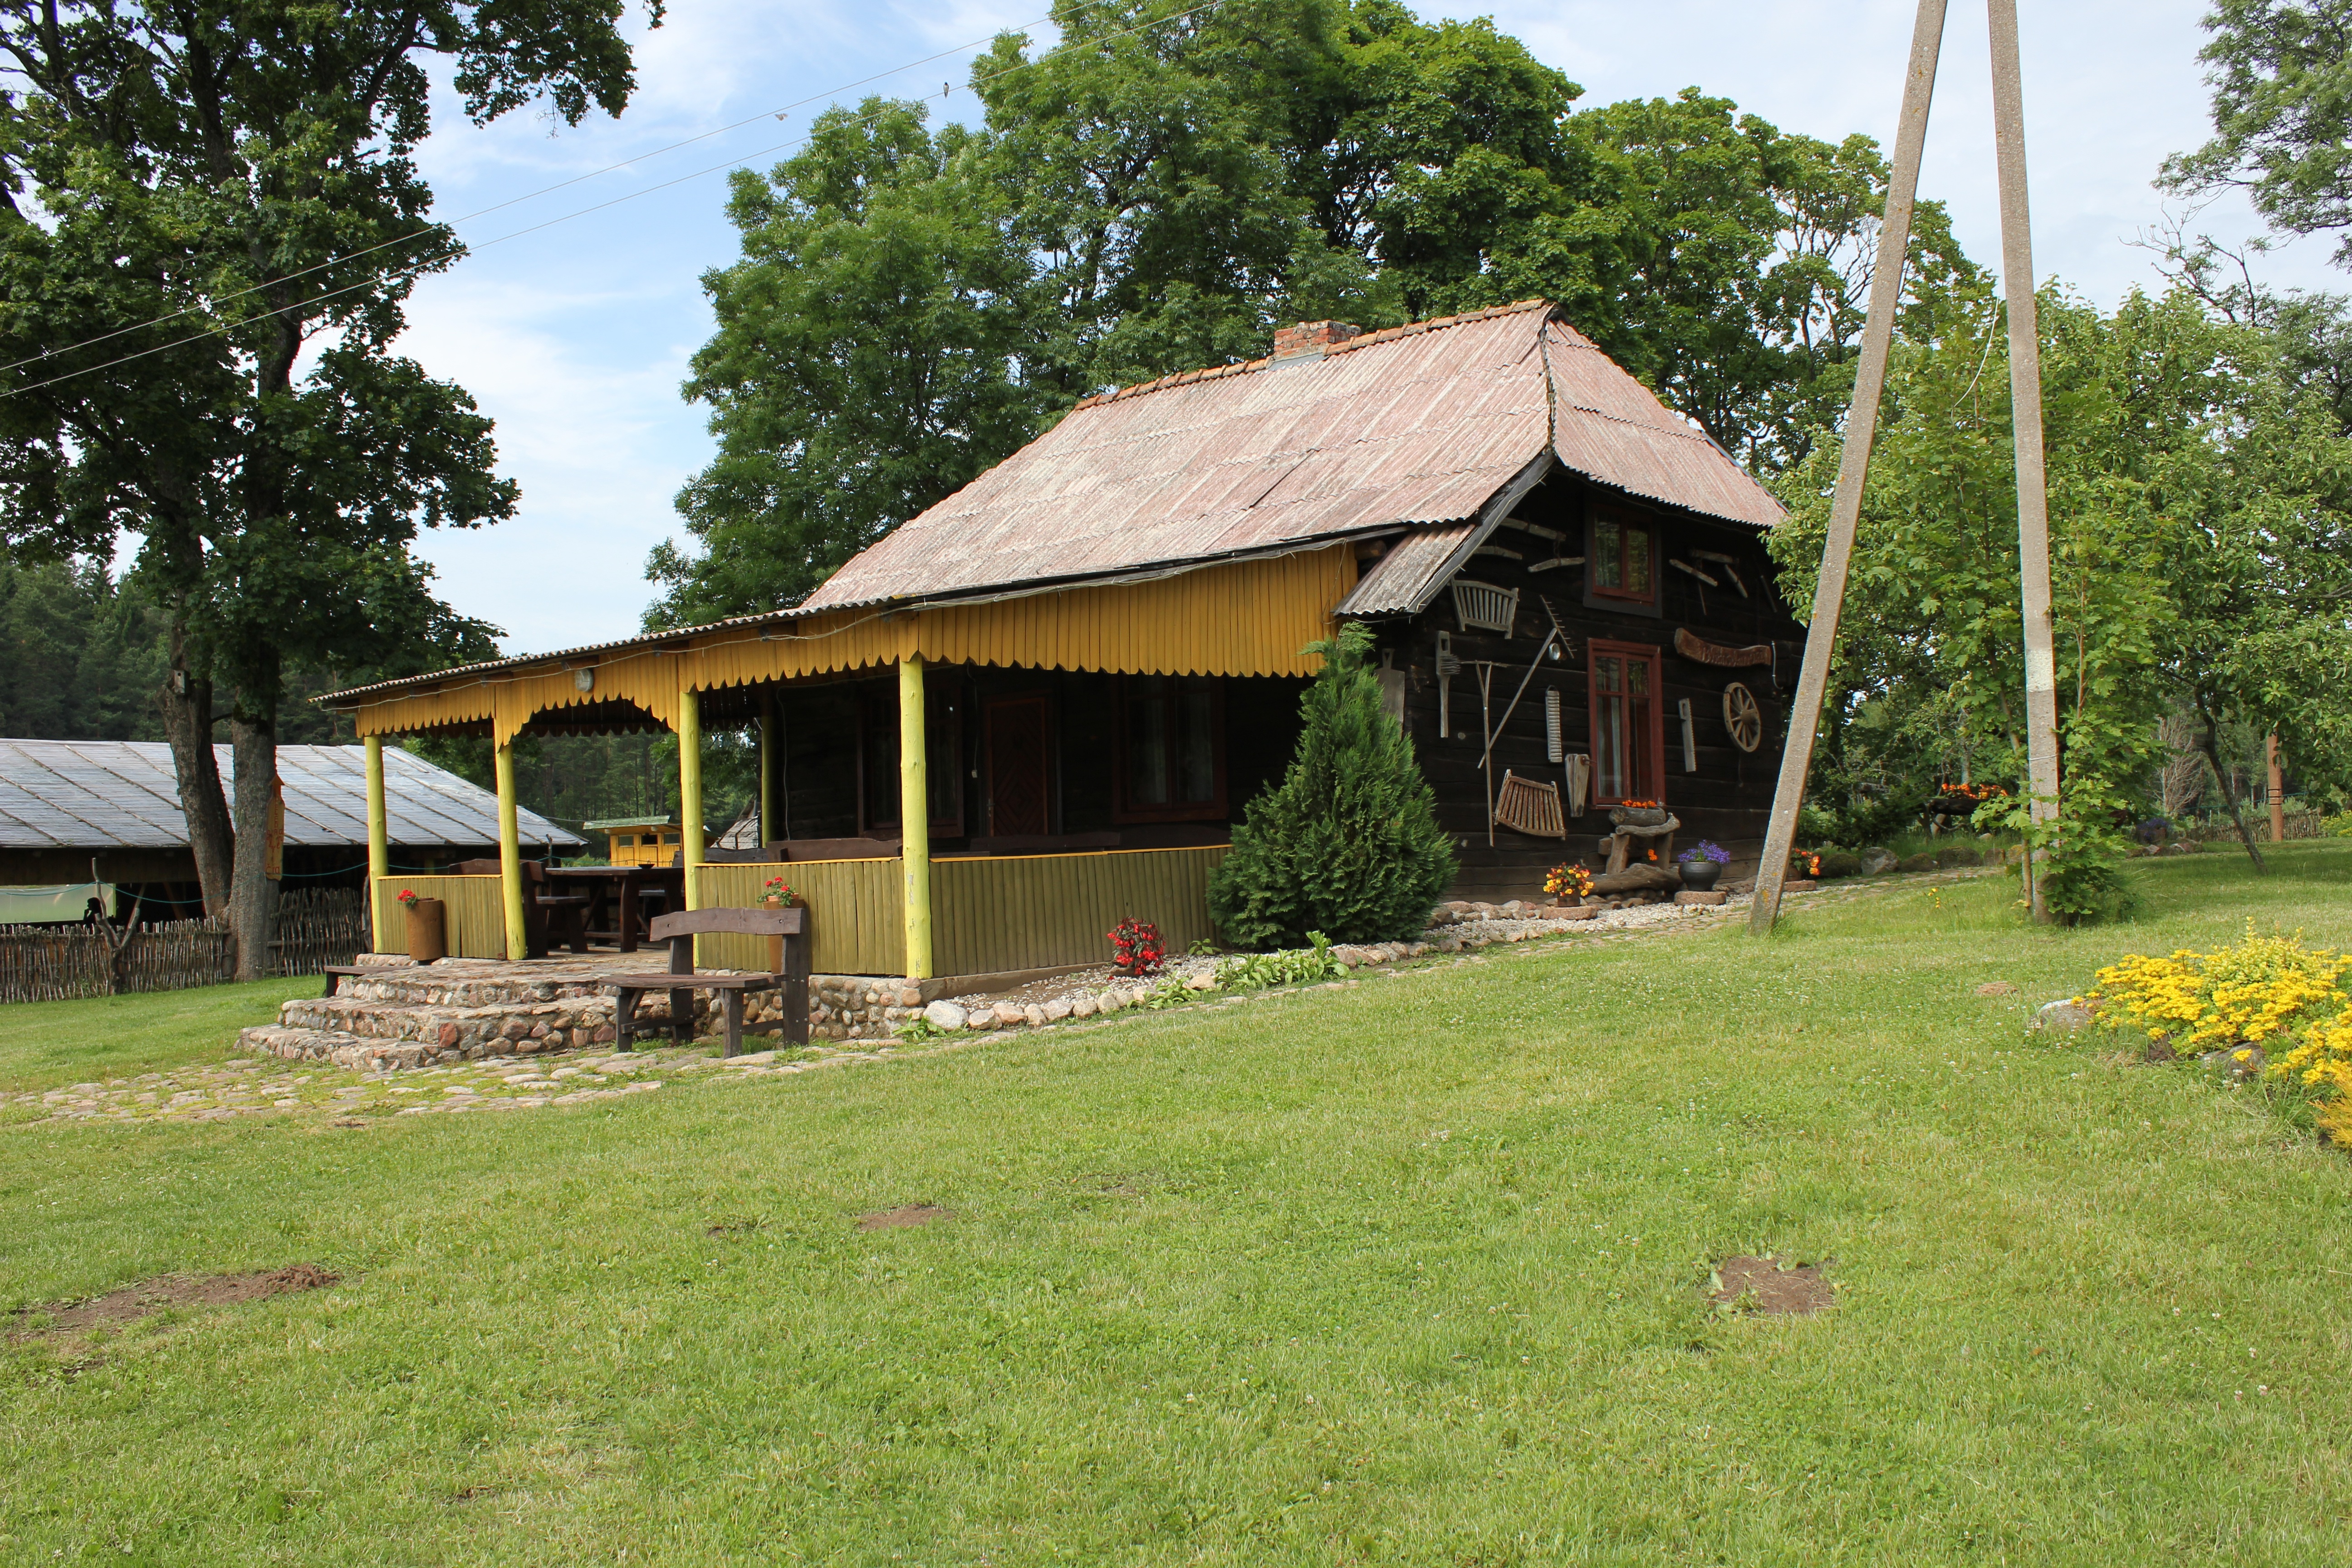
farm, building, home, shed, hut, village, shack, cottage, property, wooden house, carriage, pretty, estate, log cabin, lithuania, real estate, rural area, country side, decorative cottage